Marianne Williamson

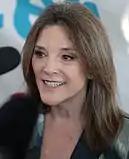
Williamson in 2019

Marianne Deborah Williamson (born July 8, 1952) is an American author, speaker, and political activist. She began her professional career as a spiritual leader of the Church of Today, a Unity Church in Warren, Michigan. Williamson has written several self-help books, including "" in 1992, which became a "New York Times" Best Seller. She rose to prominence through frequent appearances on Oprah Winfrey's show, and becoming known as her "spiritual advisor".